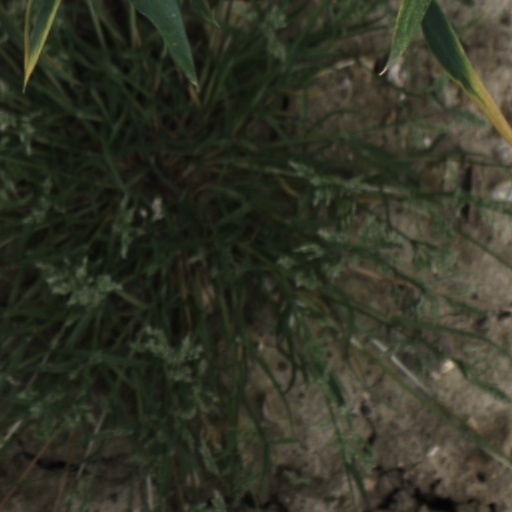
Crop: wheat